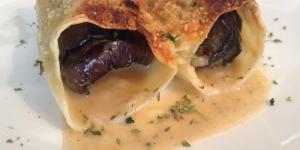
canelones de berenjena